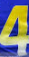
Number: 4